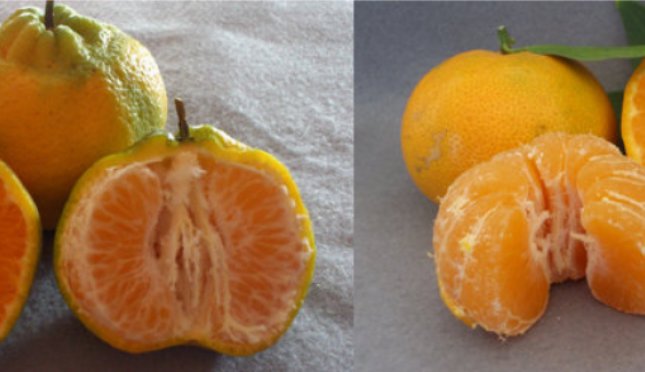
Label: Orange